1984 Sandown 1000

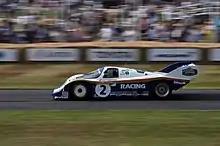
A Porsche 956, similar to the race winning car. (Image from 2013)

As expected, the factory Rothmans Porsche 956 of Stefan Bellof took pole with a time of 1:31.600 (prior to the race, the lap record of the new 3.9 km circuit was 1:36.9 set by John Bowe in a 1.6 litre Ford powered Ralt RT4/85 Formula Mondial car during the final round of the 1984 Australian Drivers' Championship). Sharing the front row was his teammate and rival for the World Endurance Championship Jochen Mass with a lap of 1:32.300.